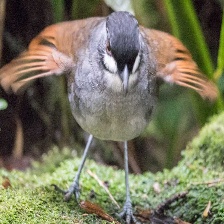
Species: JOCOTOCO ANTPITTA
Scientific name: GRALLARIA RIDGELYI